Answer in natural language. How many Doorframes are visible in the scene? Choose between the following options: 4, 0, 1, 2 or 3
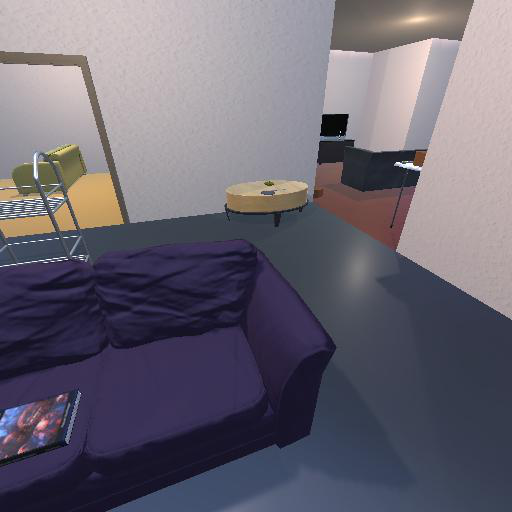
<answer>1</answer>